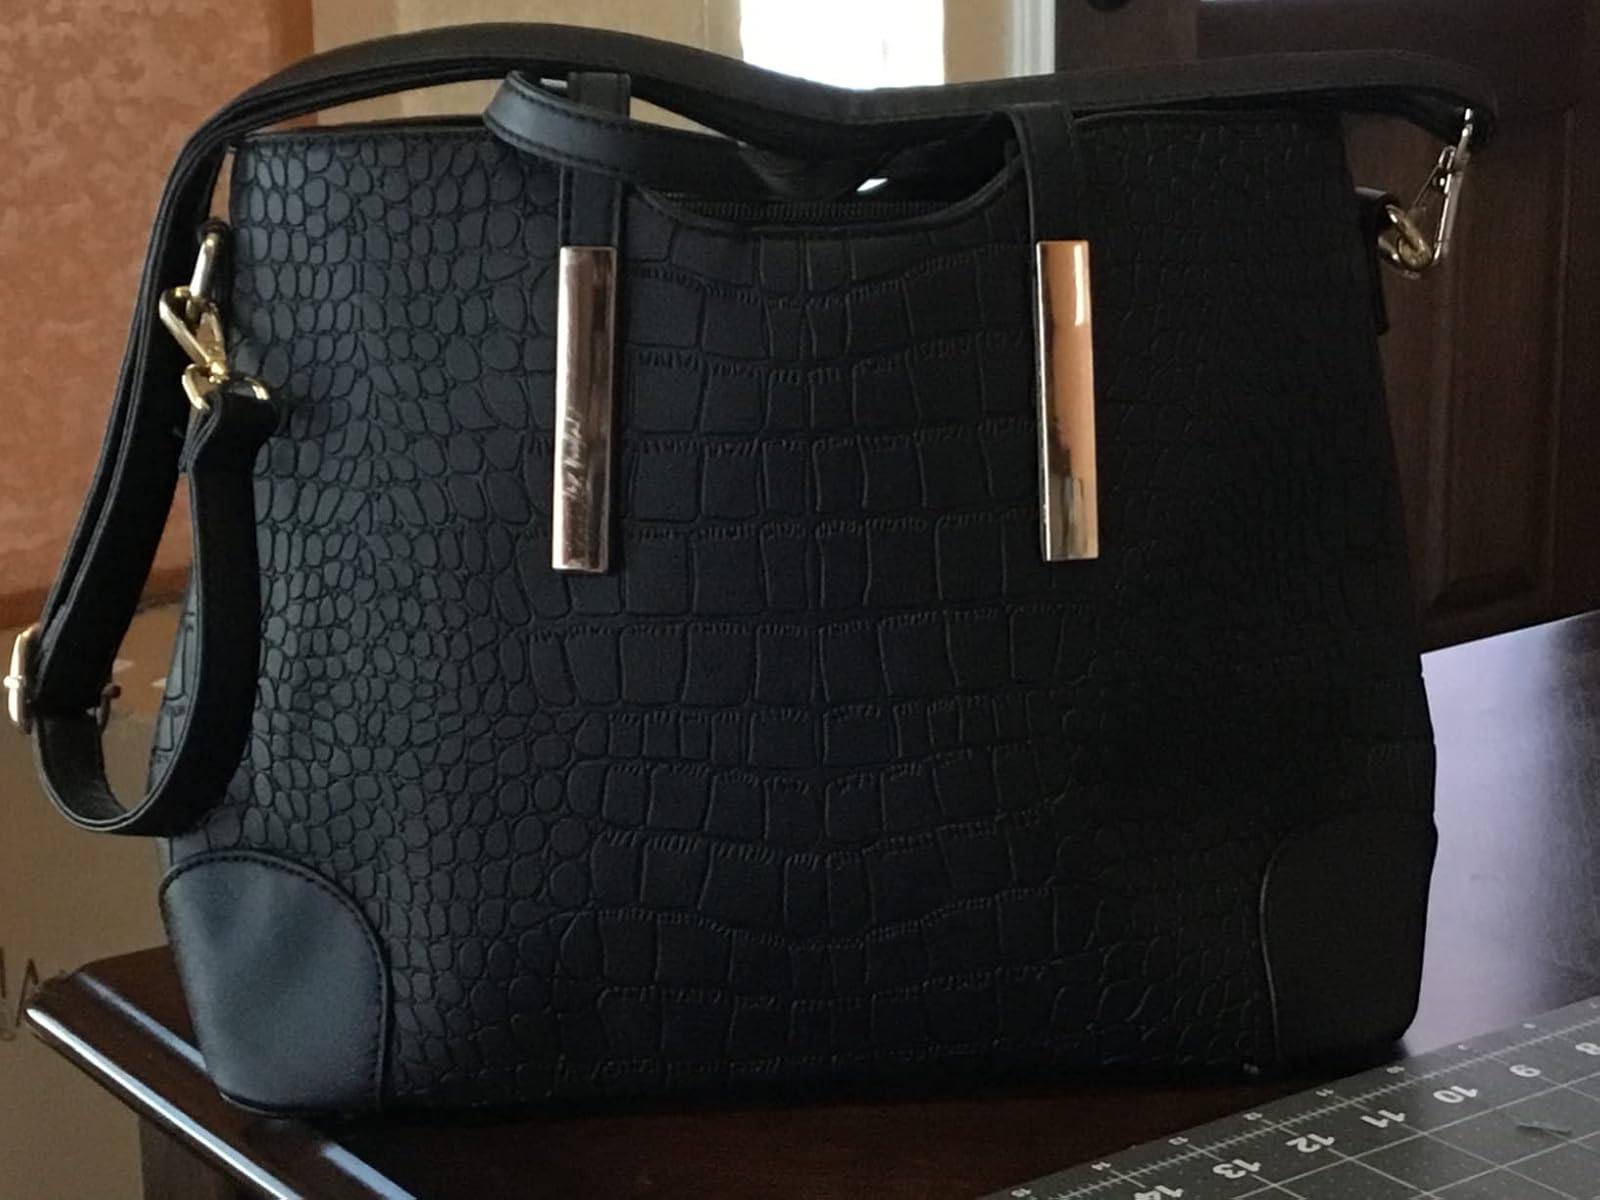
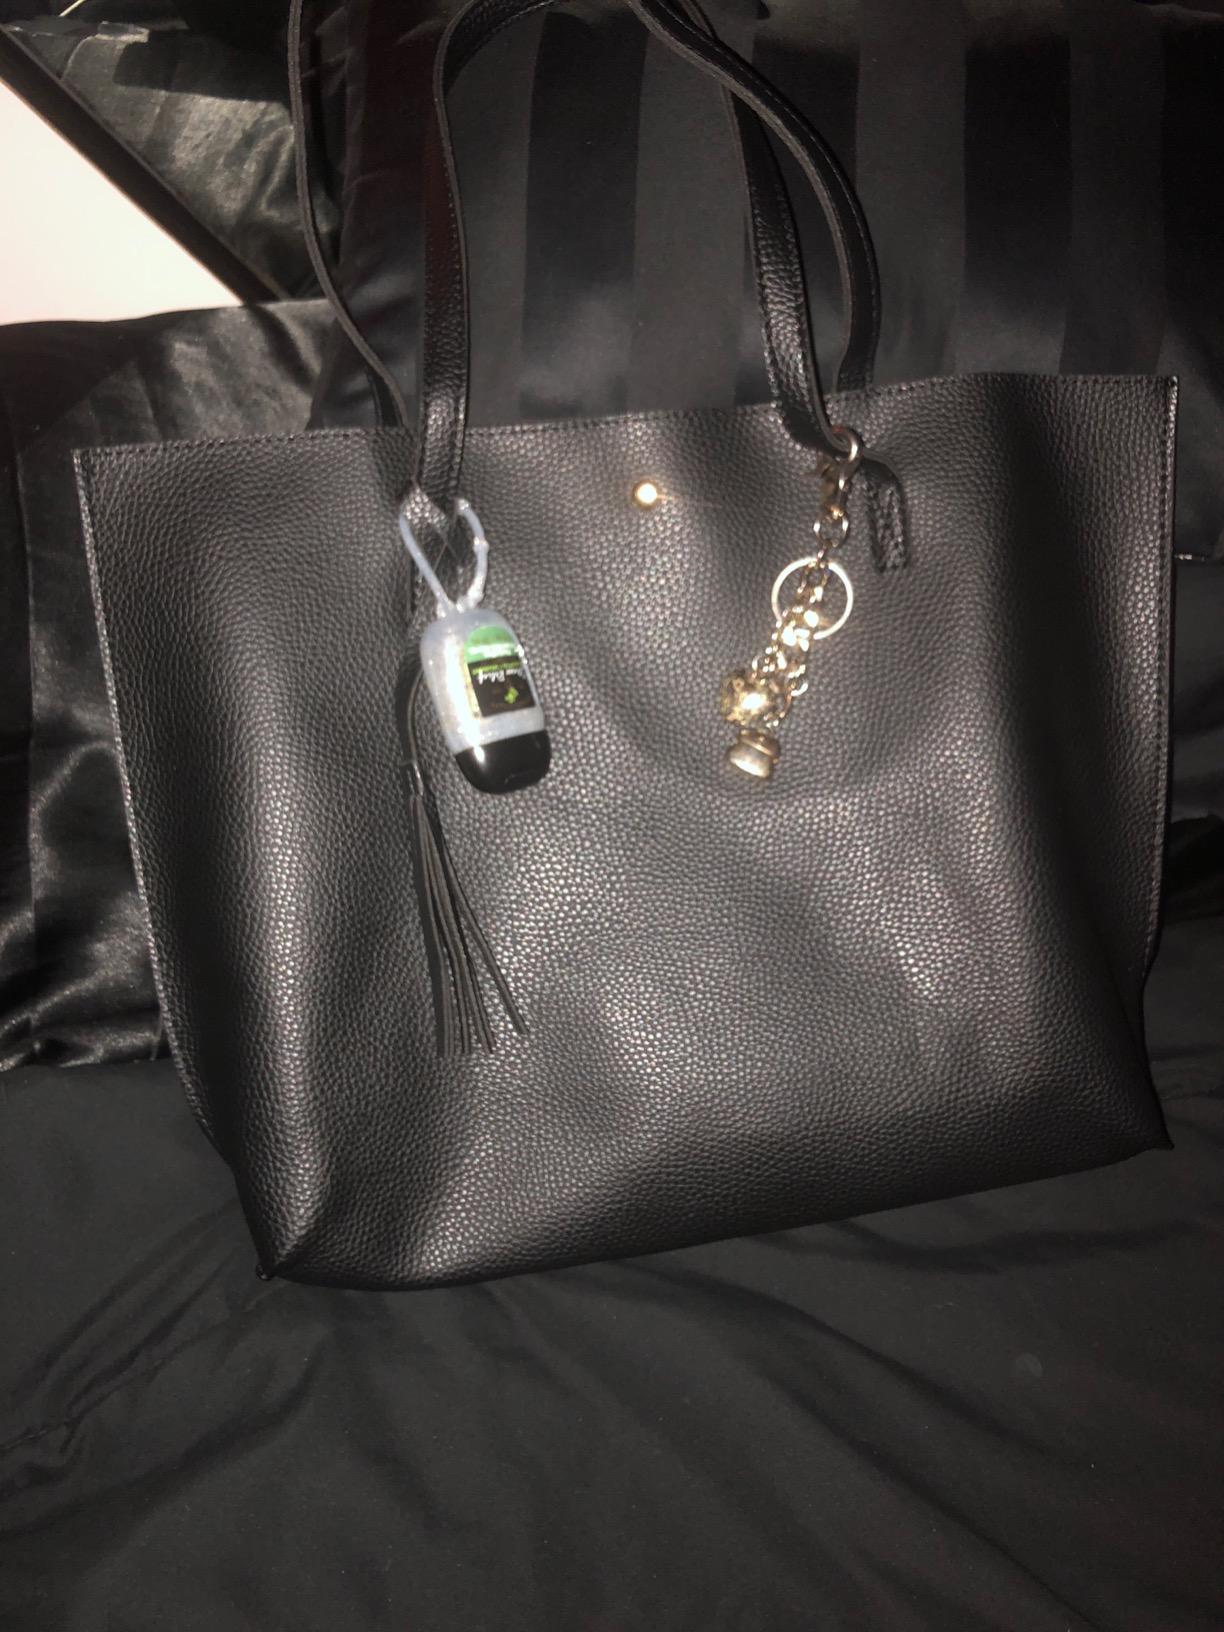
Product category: accessories_handbag
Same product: no